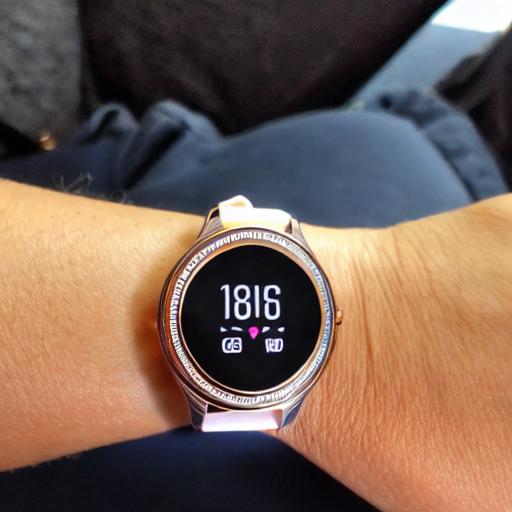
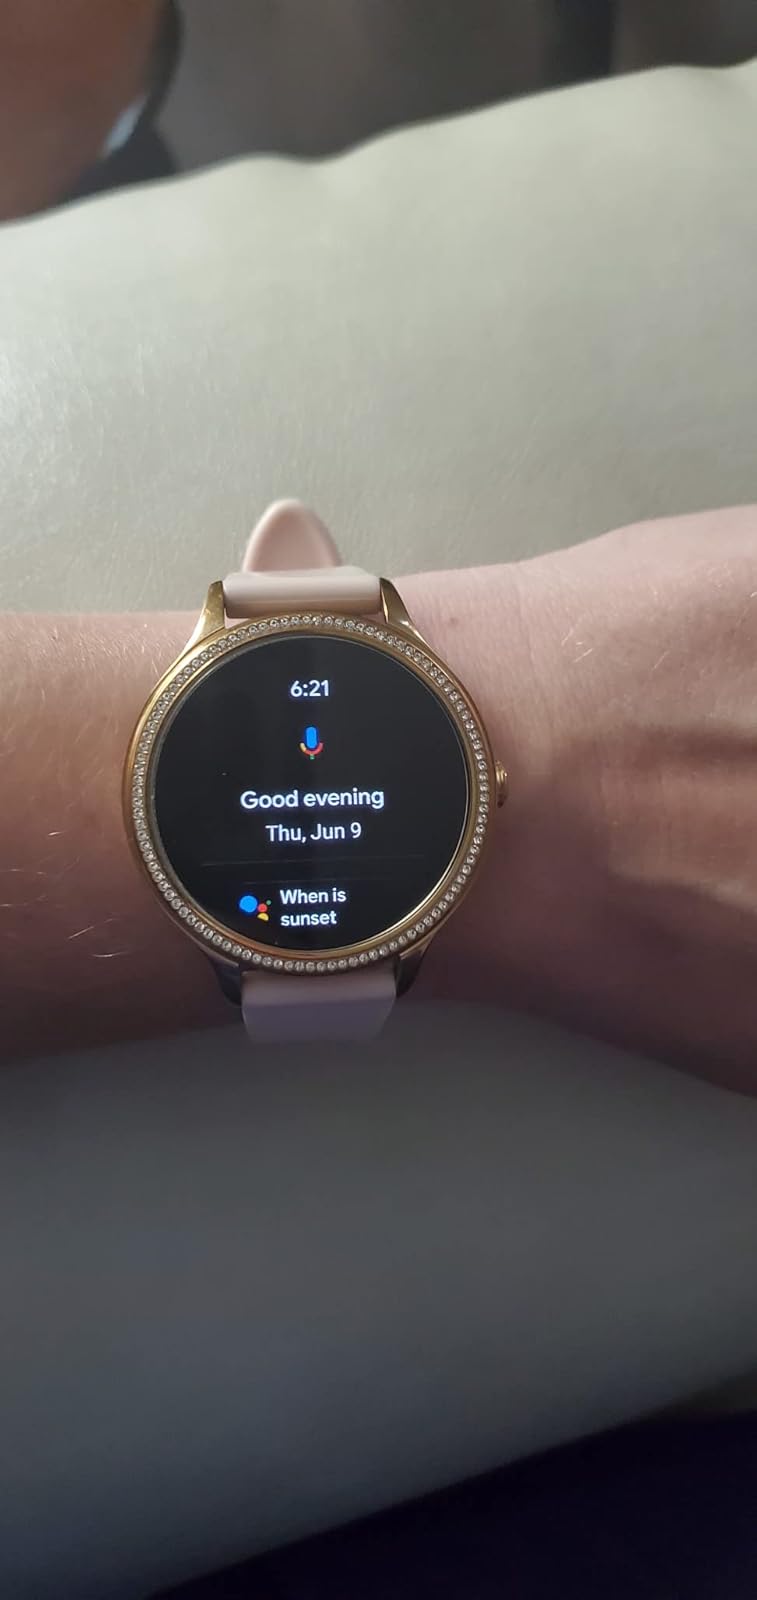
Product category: smartwatch
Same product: no